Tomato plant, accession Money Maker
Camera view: tilt-top (135 deg); turntable rotation: 90 degrees
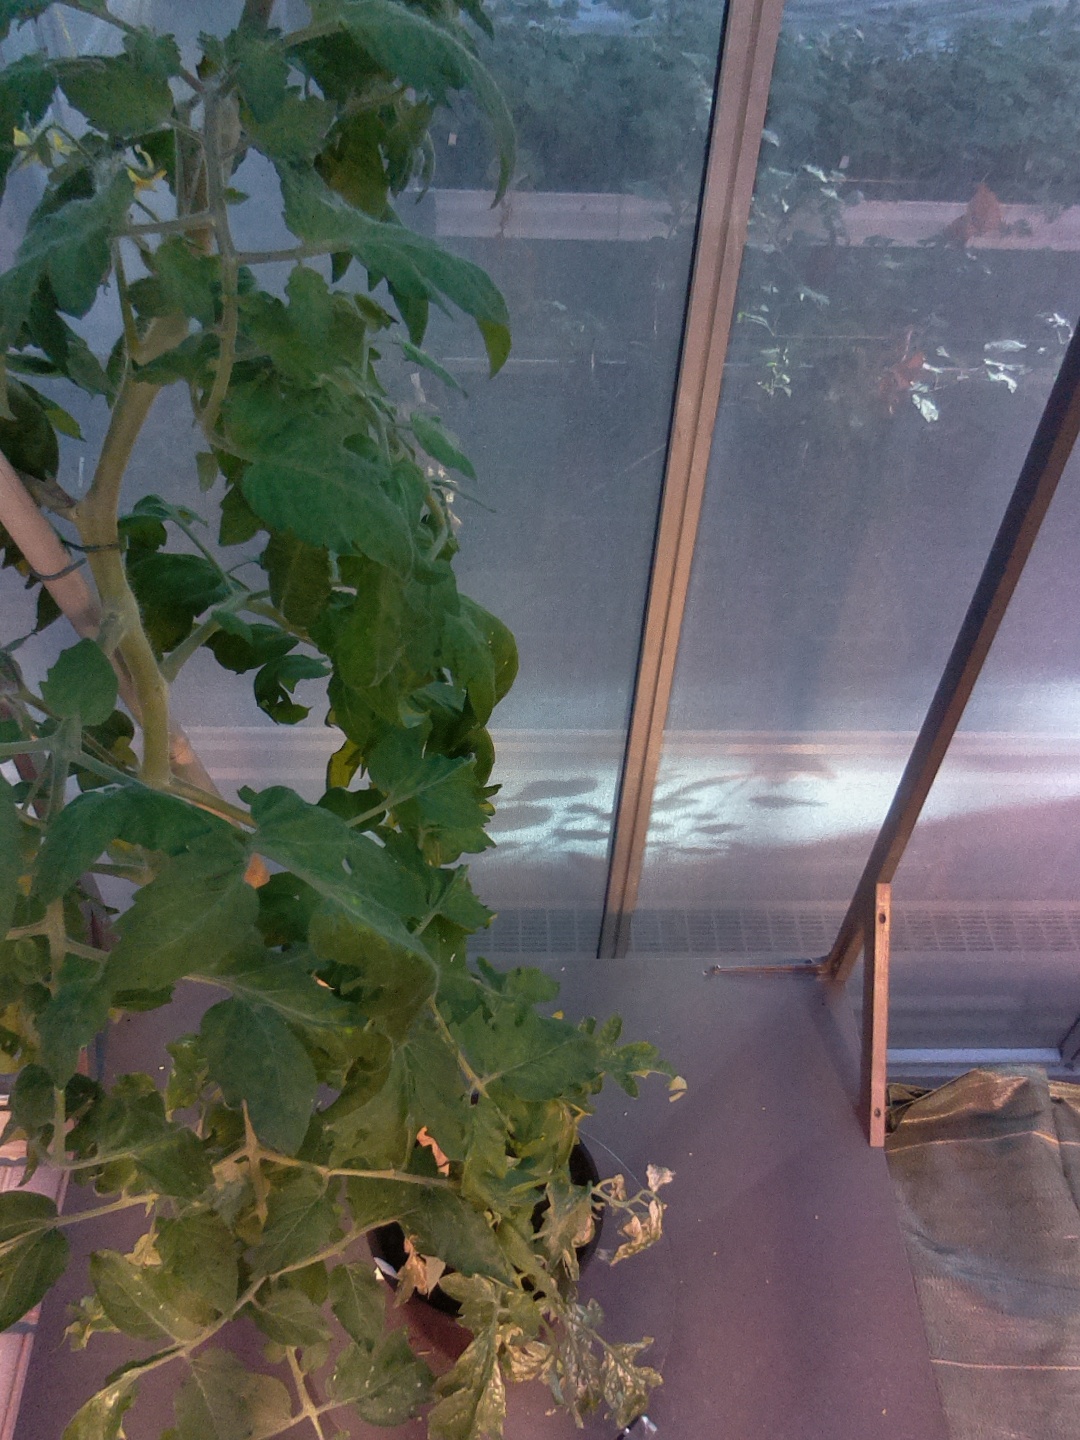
BBCH growth stage 67: Full flowering, 70%-80% of flowers open, more petals falling